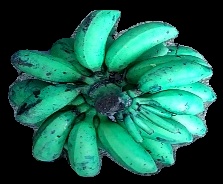
Variety: rasbale
Grade: grade3